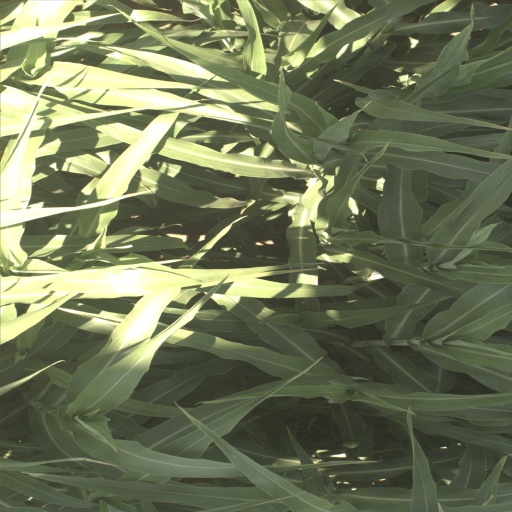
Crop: sorghum